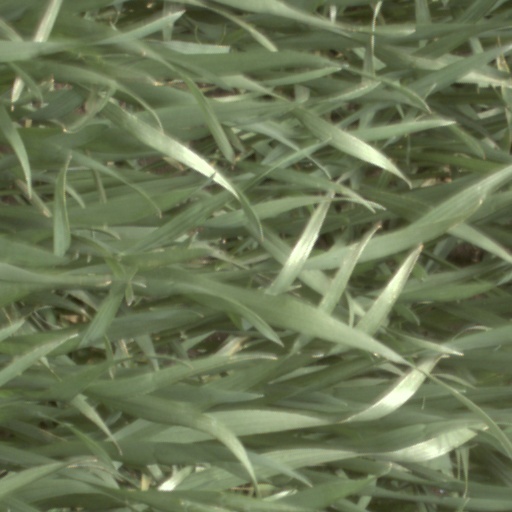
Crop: wheat